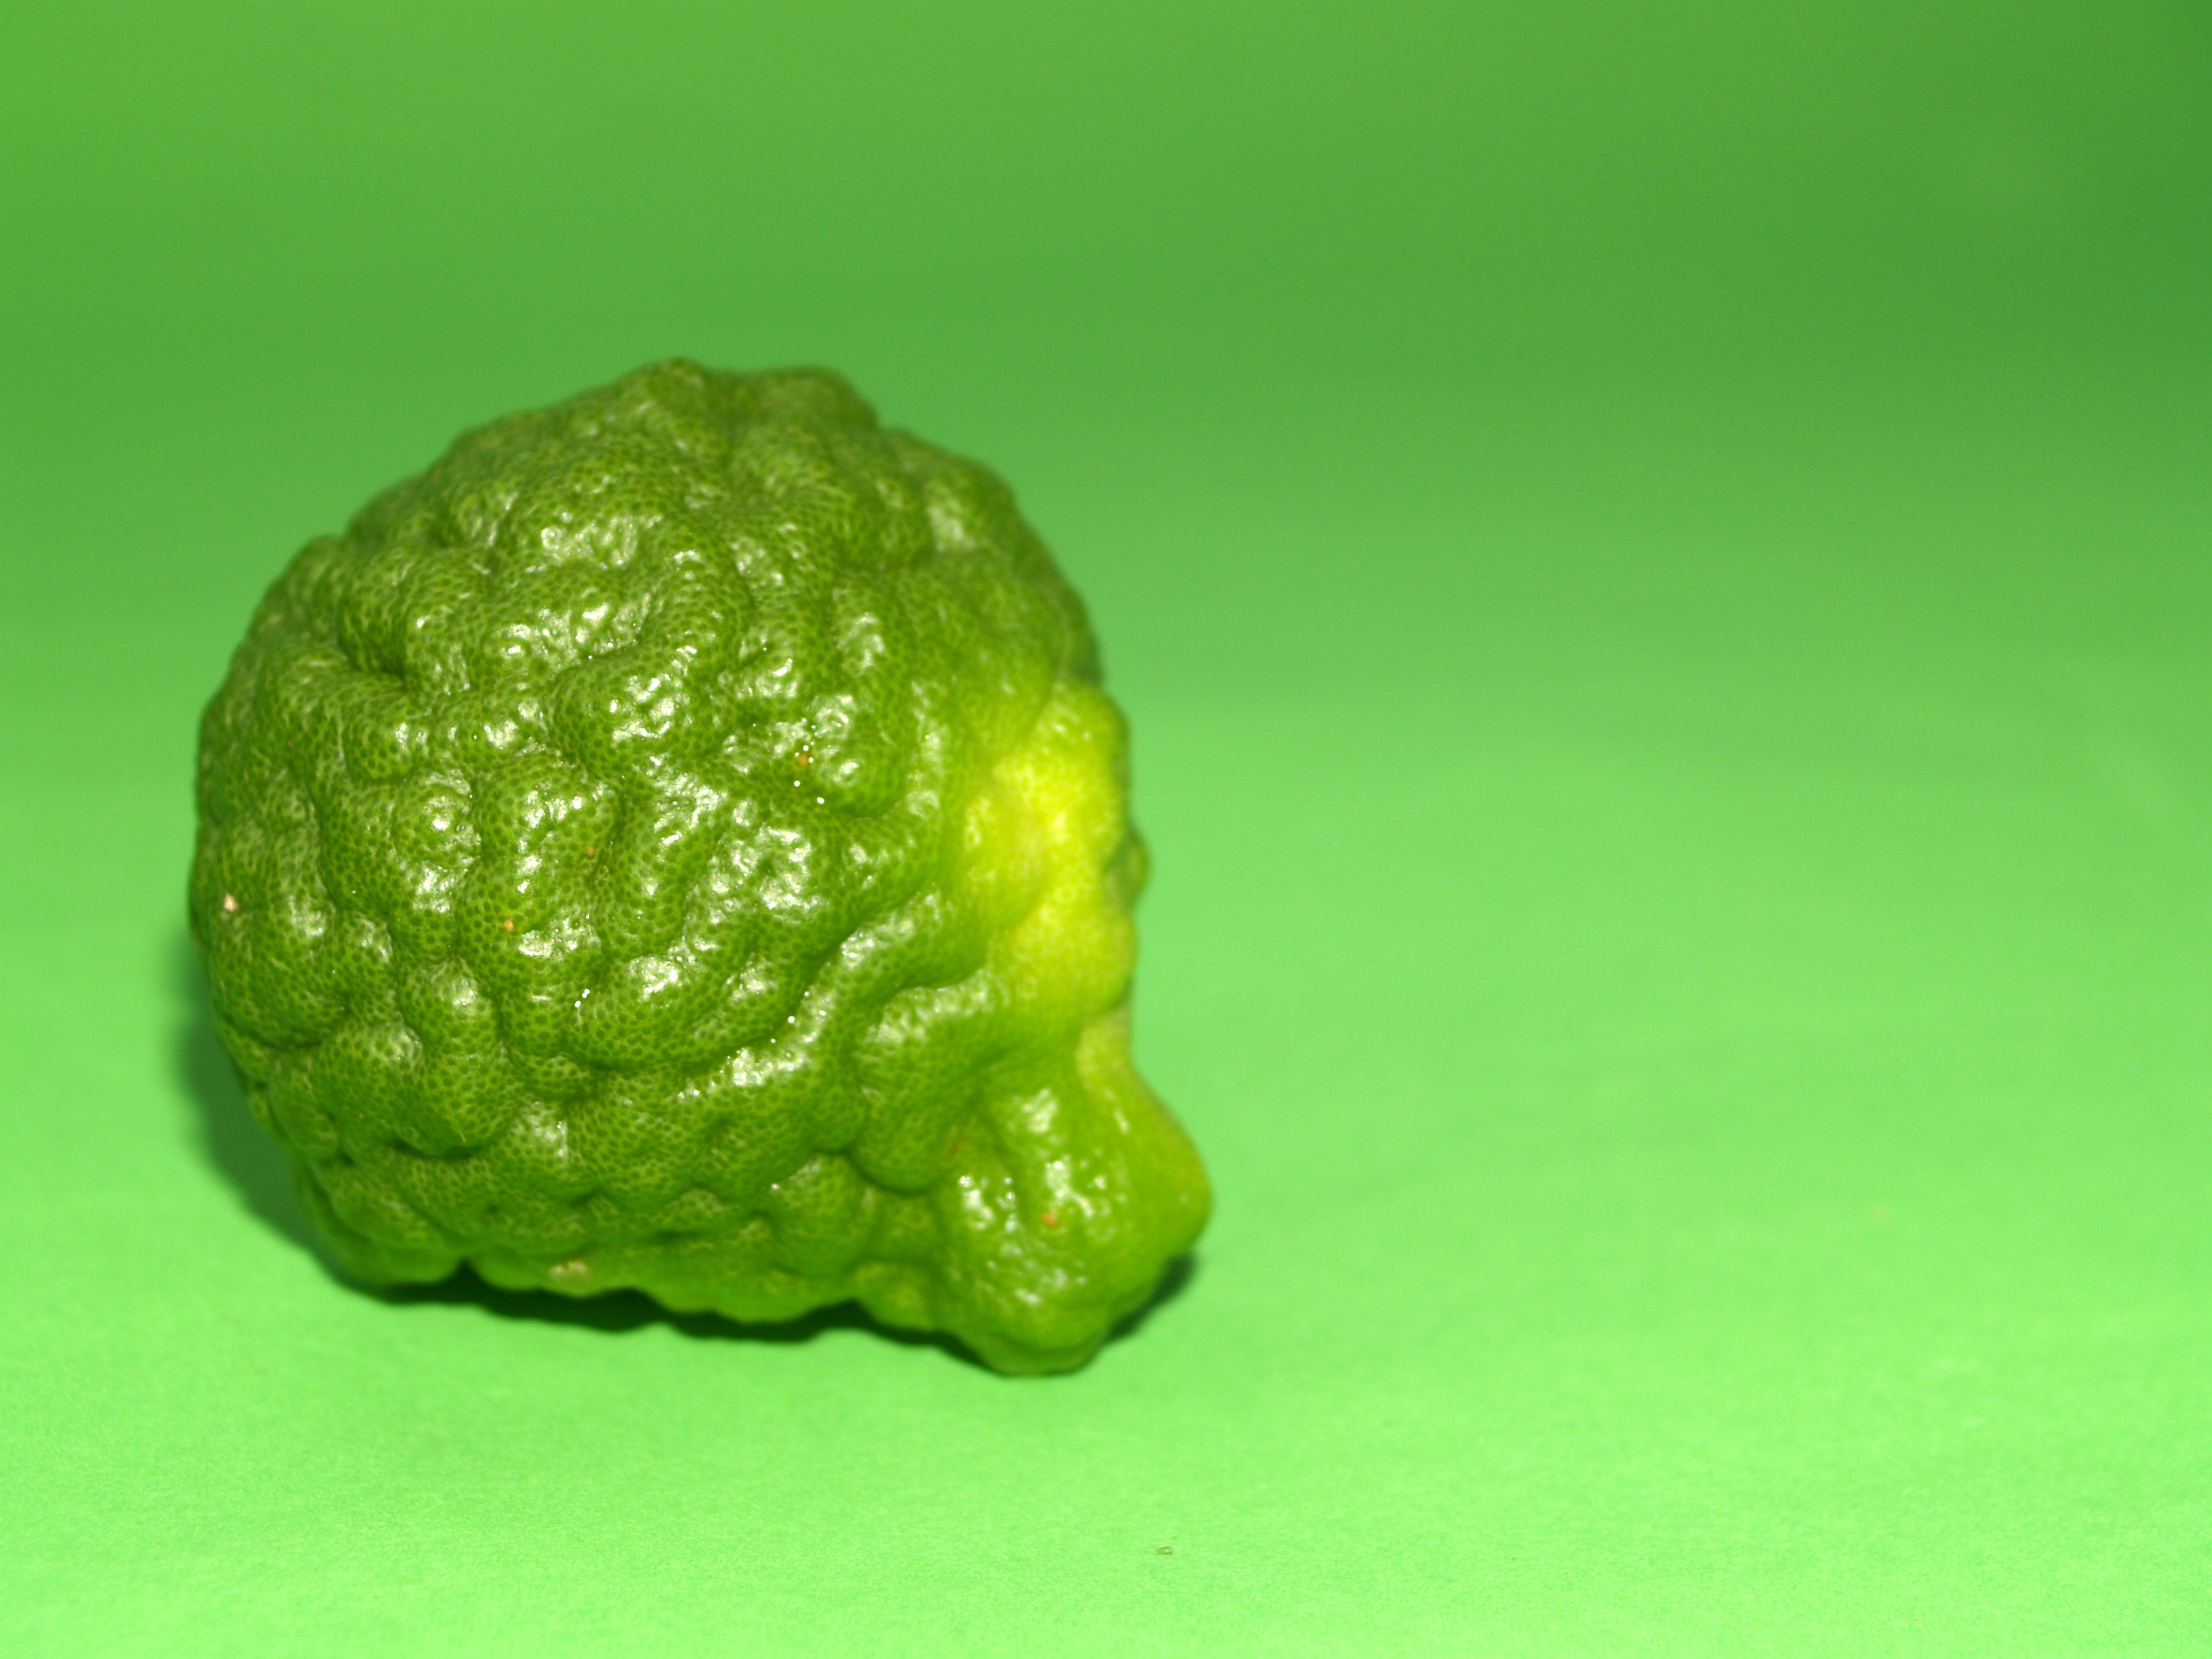
plant, hair, fruit, leaf, flower, isolated, asian, food, green, cooking, ingredient, herb, produce, vegetable, tropical, natural, fresh, asia, ancient, rough, cuisine, lemon, thailand, lime, raw, thai, citron, organic, citrus, macro photography, herbal, bergamot, flowering plant, kaffir, land plant